29th Weapons Squadron

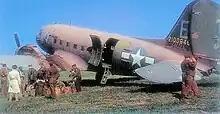
313th Troop Carrier Group C-47

The squadron was activated as the 29th Transport Squadron in March 1942 as the original squadron of the 313th Transport Group. The group was expanded from a headquarters and a single squadron in June, when the 47th, 48th, and 49th Transport Squadrons were activated to fill out the 313th. The 29th trained under Air Transport Command (later I Troop Carrier Command) and equipped with Douglas C-47 Skytrain aircraft and other military models of the Douglas DC-3, including the C-53 Skytrooper in the southeastern United States.